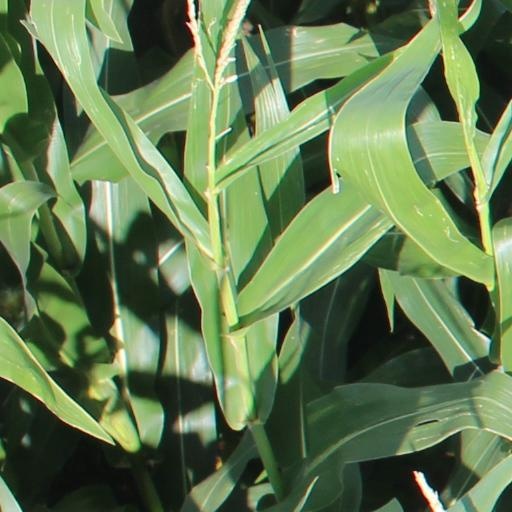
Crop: maize; corn